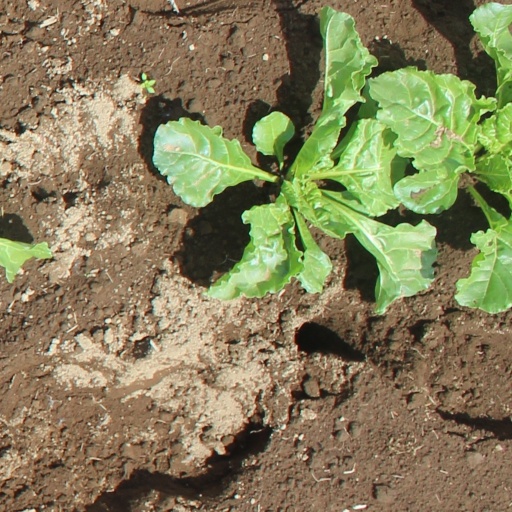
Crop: sugar beet